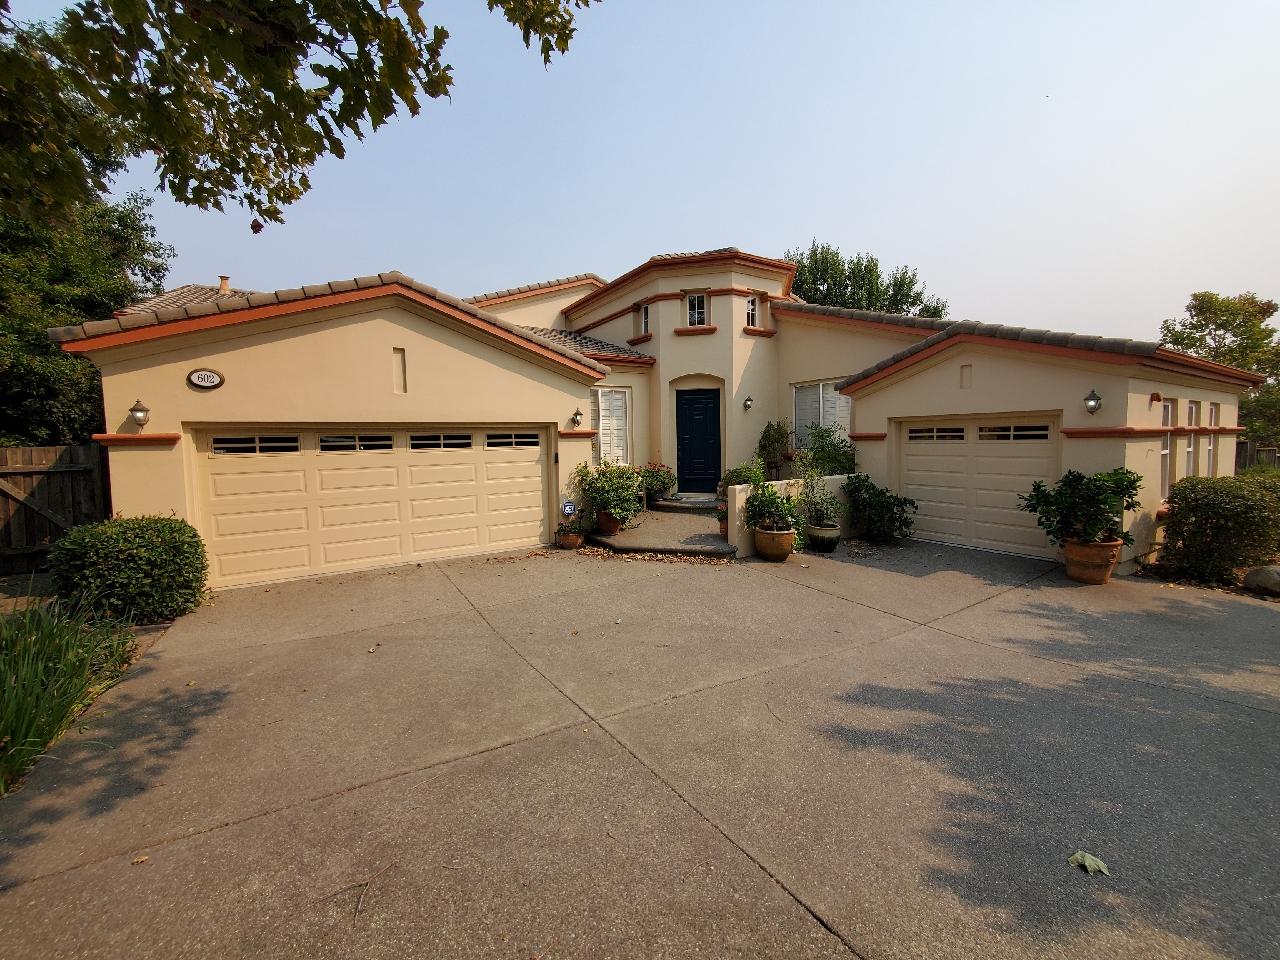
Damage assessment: no_damage